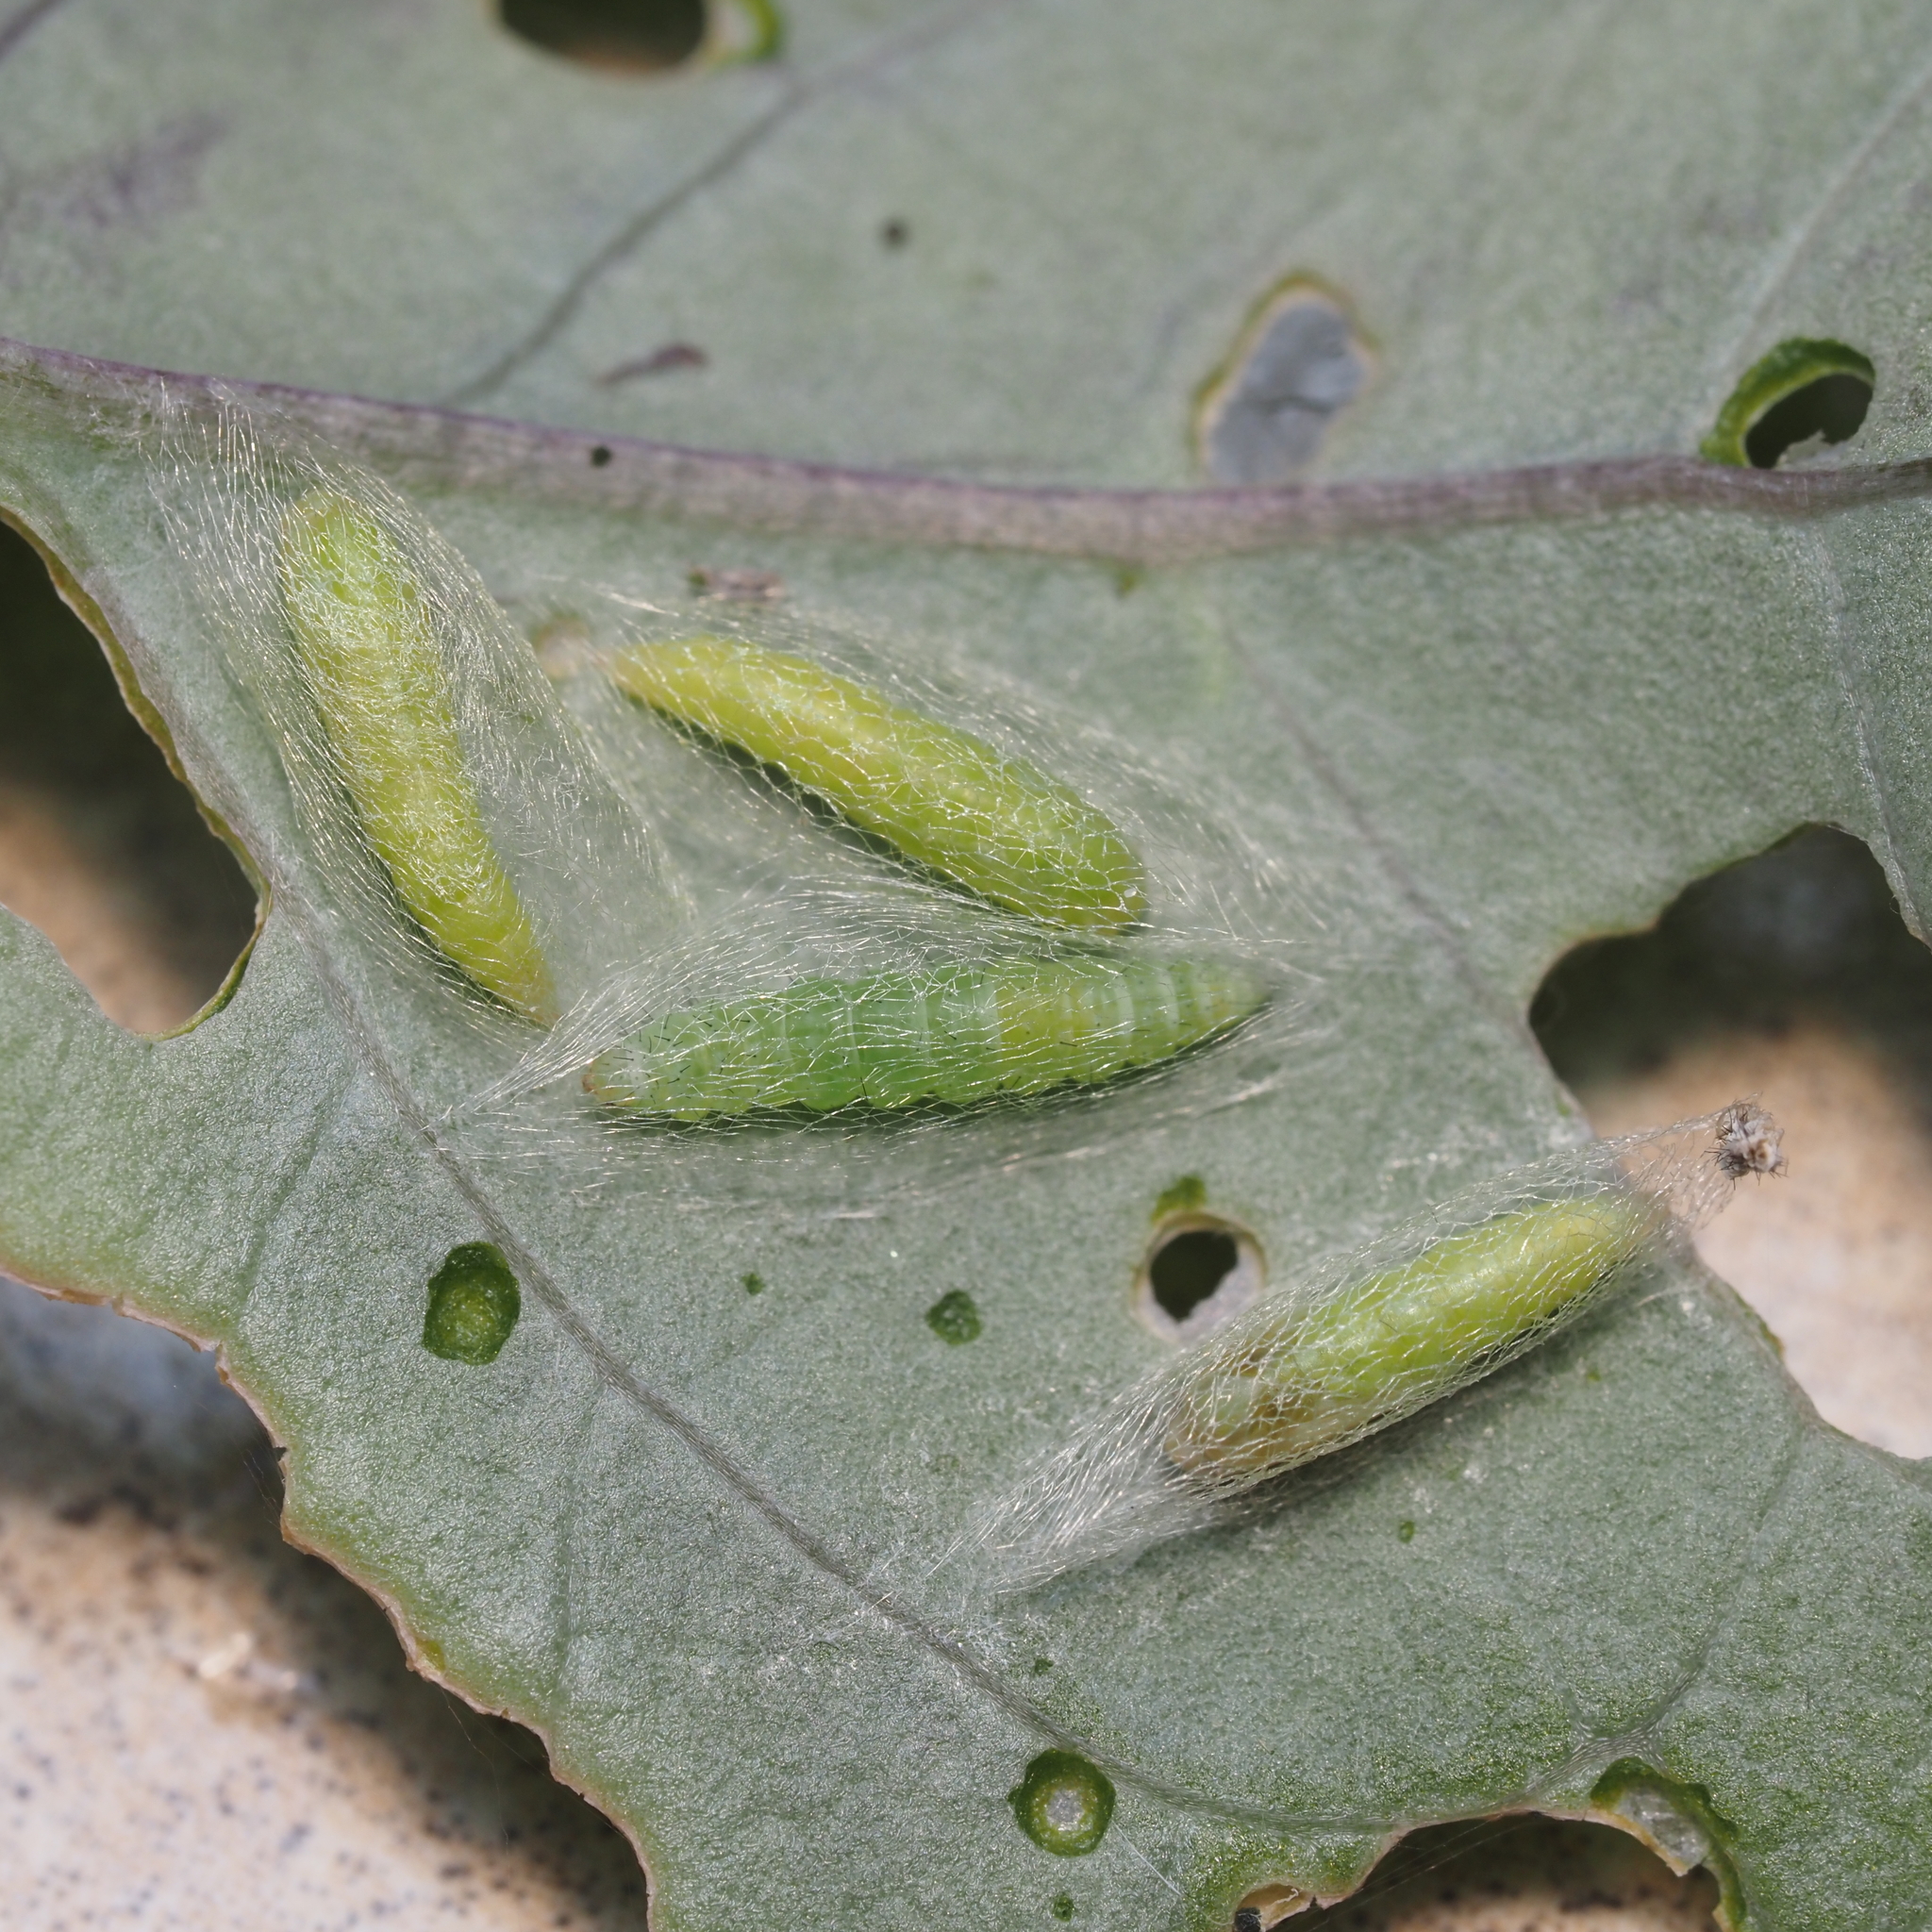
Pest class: diamondback_moth